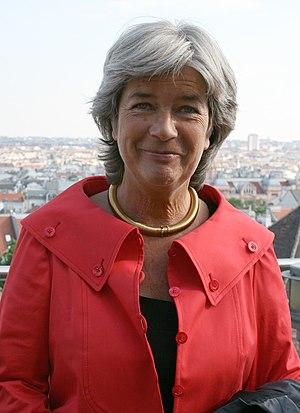
L’élection présidentielle autrichienne de 1992 se sont tenues en Autriche le 26 avril 1992 et le 24 mai 1992, en vue d'élire le président fédéral pour un mandat de six ans. Le conservateur Thomas Klestil a été élu au 2ᵉ tour avec près de 57 % des suffrages.
Les élections législatives autrichiennes de 1995, se sont tenues le 17 décembre 1995, en vue d'élire les cent quatre-vingt-trois députés du Conseil national, pour un mandat de quatre ans.
Les élections législatives autrichiennes de 1994, se sont tenues le 9 octobre 1994, en vue d'élire les cent quatre-vingt-trois députés du Conseil national, pour un mandat de quatre ans.